Hunslet F.C. (1883)

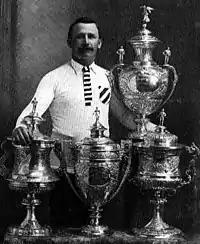
Hunslet captain, Albert Goldthorpe, posing with "All Four Cups" in 1908

Billy Batten signed for Hunslet as a 17-year-old in 1905. In the 1905–06 Northern Rugby Football Union season, Hunslet won the first ever Yorkshire Cup, beating Halifax, 13–3. They were the first club to win All Four Cups, which they did in the 1907–08 season. Oldham had finished as league leaders but Hunslet beat them 12-2 in the Championship Final following an initial 7-7 draw. They changed their colours to chocolate and white after this feat. Powered by a pack known as the Terrible Six, Hunslet were led by Albert Goldthorpe, already in his late thirties but a dominant figure in the early years of the code. Many players left Parkside following this success either being transferred to other clubs or going into retirement.